Belinda Bencic

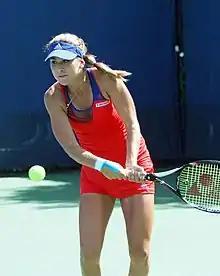
Bencic at the 2013 US Open

Bencic is a former world No. 1 junior. She began competing on the ITF Junior Circuit in 2010 at the age of 13, reaching the final in her debut event at the lowest-level Grade 5 Luzern Junior Competition in Switzerland. In early 2012, Bencic won two high-level Grade 1 events at the Czech International Junior Indoor Championships and the Open International Junior de Beaulieu-sur-Mer in France, the first of which coming at 14 years old. She also made her junior Grand Slam debut, playing in all of the major tournaments except the Australian Open. Although she won just two matches in total in singles, she finished runner-up in doubles at both Wimbledon and the US Open. She lost to the American team of Taylor Townsend and Gabrielle Andrews at both events, partnering with Ana Konjuh at the former and Petra Uberalová at the latter. Bencic closed out the year by winning her first Grade A title at the Abierto Juvenil Mexicano, losing just 15 games in six matches.